Remembering Srebrenica

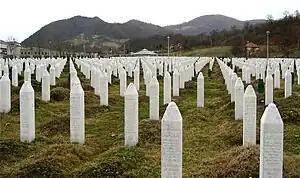
Gravestones at the Srebrenica Genocide Memorial in Potocari.

'Lessons from Srebrenica' is a flagship education programme established to help strengthen British society, with over 1,450 people taking part from the UK since 2013. These individuals come from all walks of life, all ethnicities, and all faiths or none, but have one thing in common: the desire to promote positive change within their local community by agreeing to undertake a pledge to promote community cohesion and integration. The participants play an important role in arranging memorial events and other activities across the country, working together with Remembering Srebrenica's eight English regional boards and its two country boards.